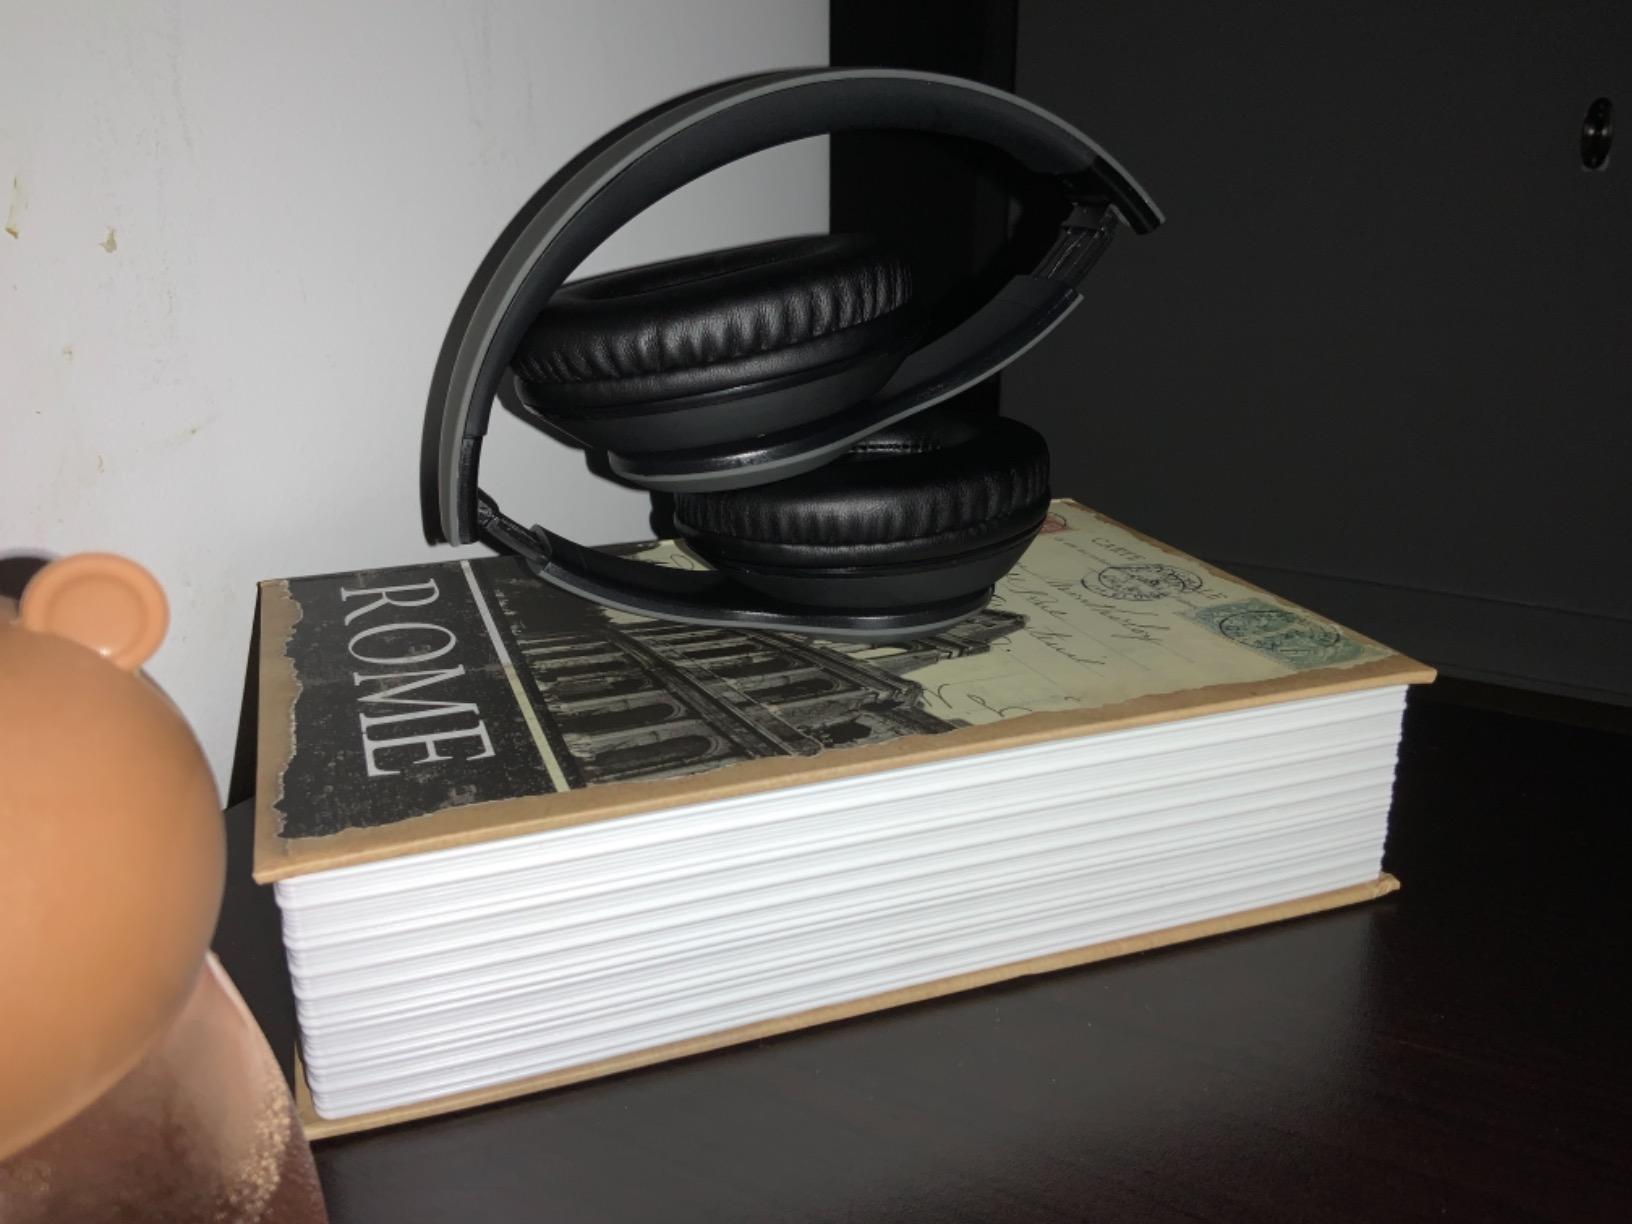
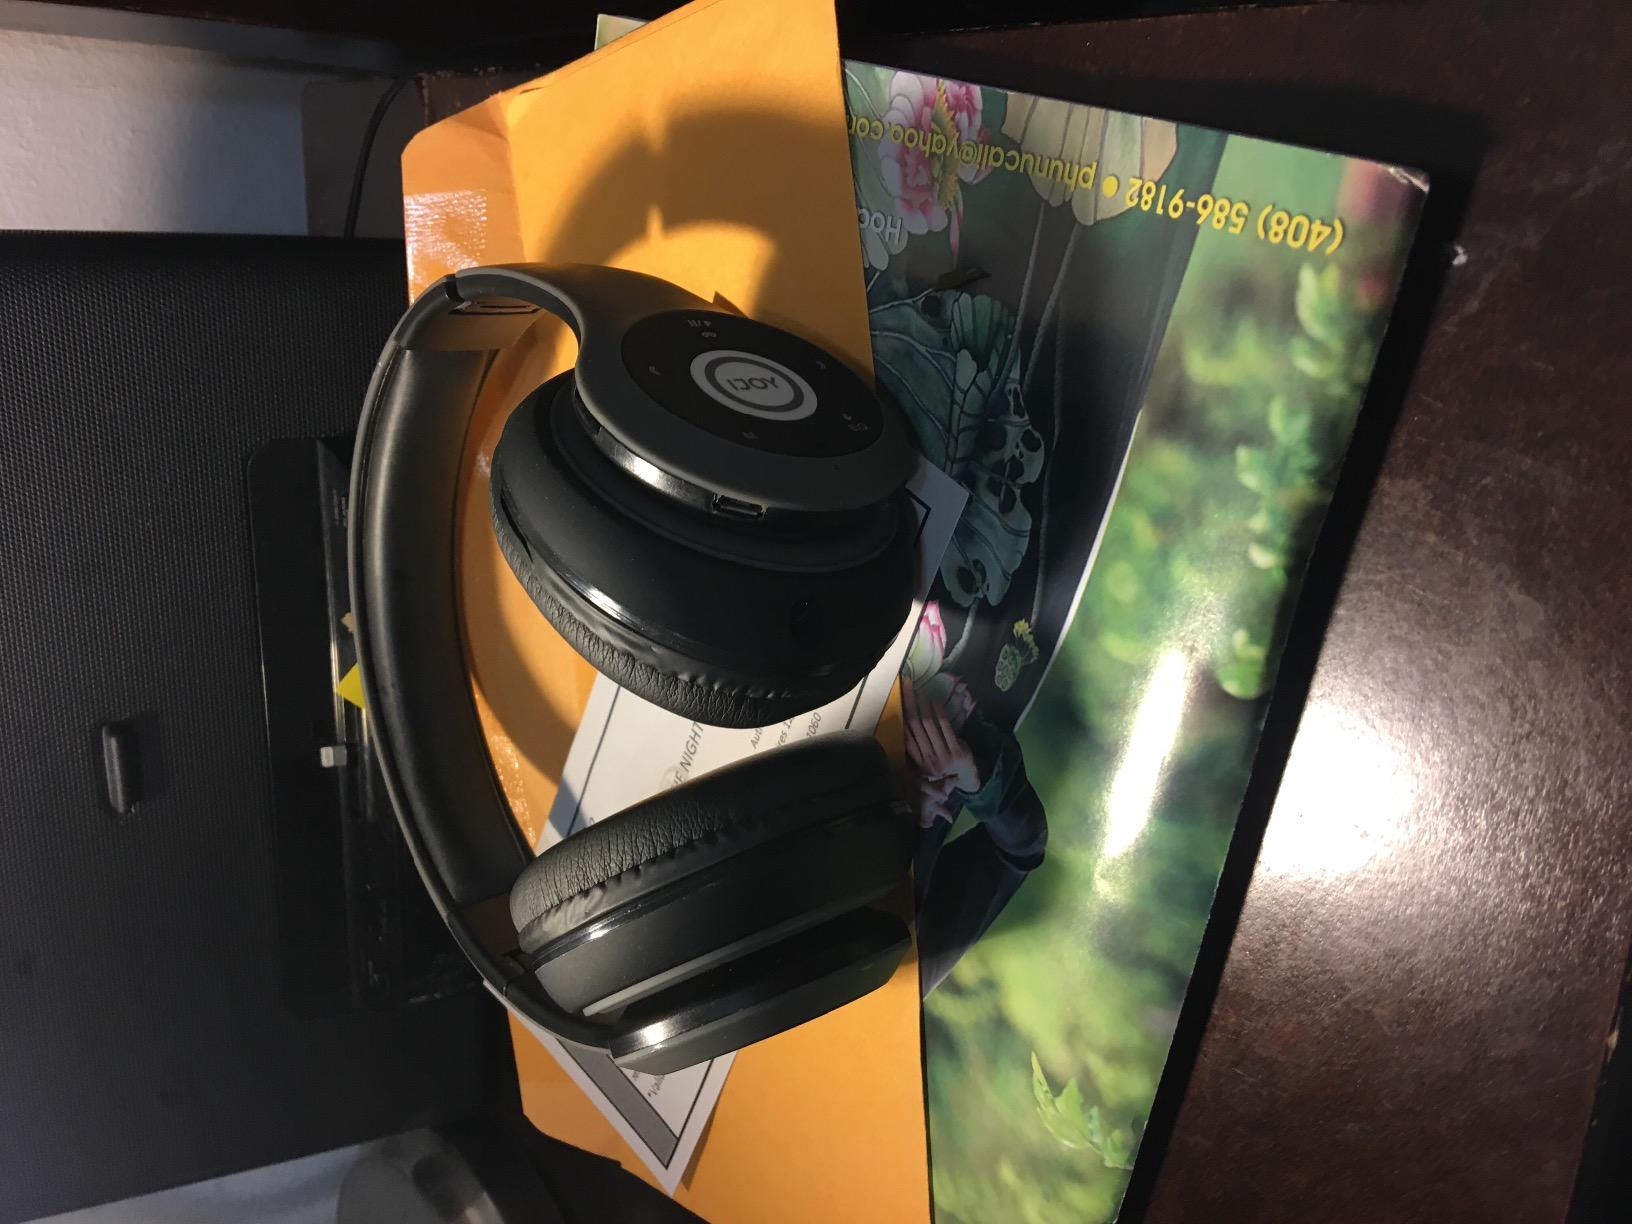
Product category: headphones
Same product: yes